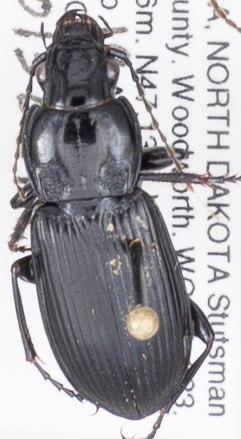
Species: Pterostichus melanarius melanarius
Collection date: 2015-08-19
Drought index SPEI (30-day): -1.204
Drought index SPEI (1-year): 0.018
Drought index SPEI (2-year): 0.63